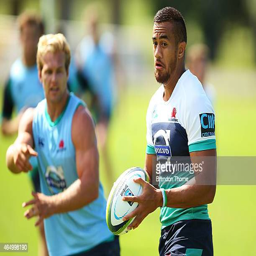
rugby player runs the ball during a training session